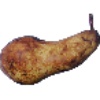
Label: pear_abate